Universal Express Pass

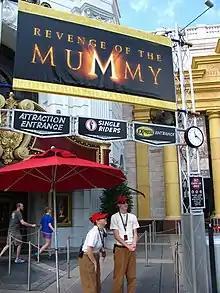
Revenge of the Mummy at Universal Studios Florida features a line for Universal Express Pass

Universal Express Pass is a priority status boarding system used at various Universal Destinations & Experiences: Universal Orlando (which encompasses Universal Studios Florida, Universal Islands of Adventure and Universal Epic Universe), Universal Studios Japan, Universal Studios Singapore and Universal Studios Hollywood.